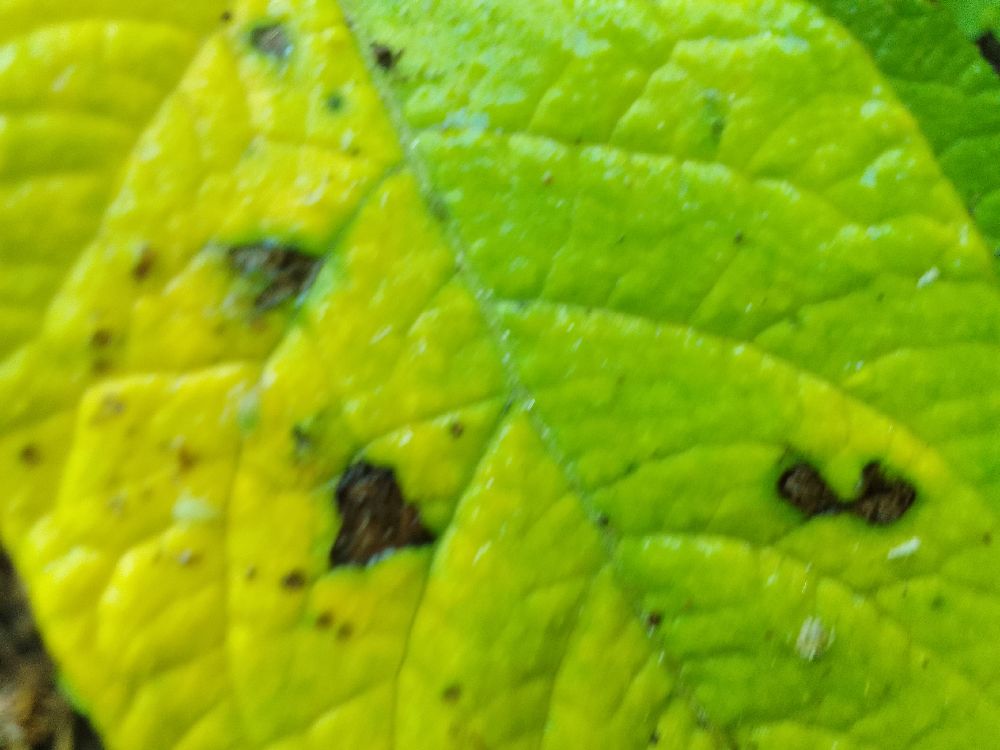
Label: Early blight